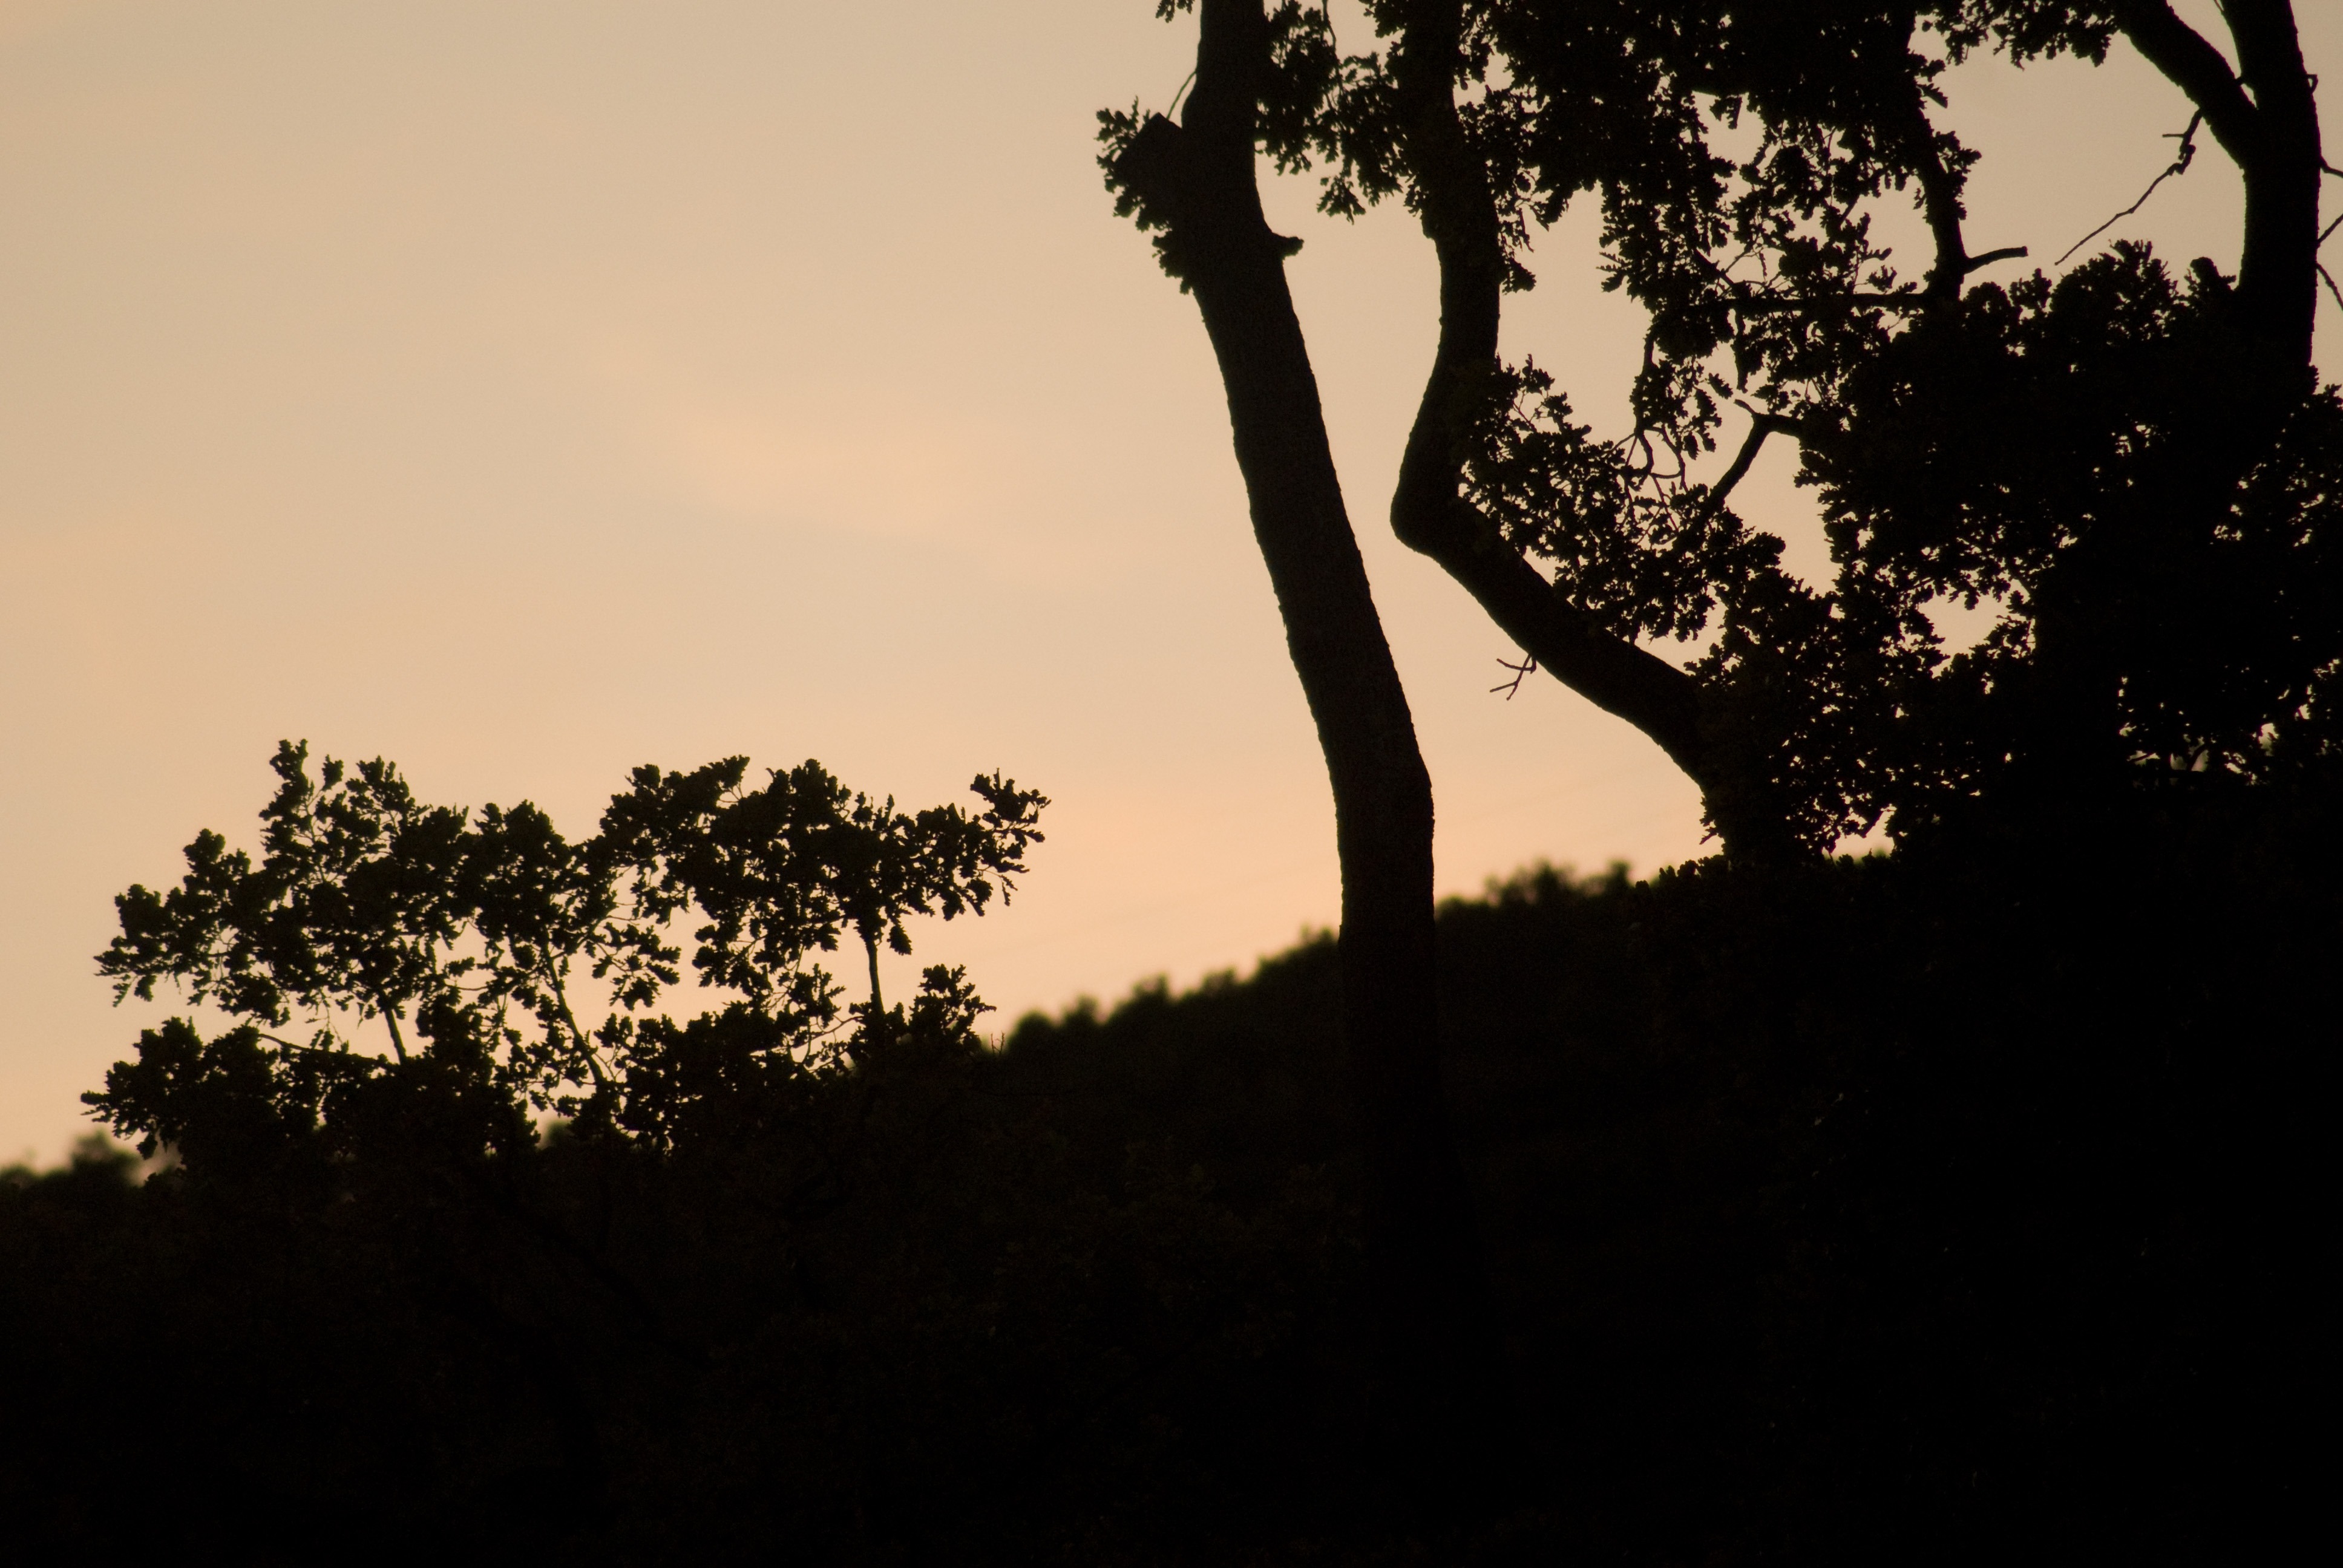
tree, water, nature, branch, silhouette, cloud, plant, sky, sun, sunrise, sunset, sunlight, morning, leaf, dawn, dusk, evening, romance, darkness, savanna, abendstimmung, atmospheric phenomenon, woody plant